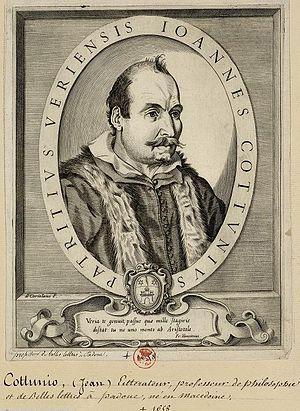
Jean-Baptiste Coriolan, né Giovanni Battista Coriolano à Bologne vers 1590 ou en 1595 et mort en 1649, est un peintre et un graveur italien.